The London Encyclopaedia

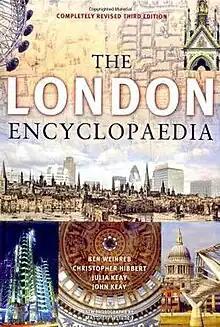
"The London Encyclopaedia", third edition, 2008.

The London Encyclopaedia, first published in 1983, is a 1,100-page historical reference work on London, the capital city of the United Kingdom, covering the whole of the Greater London area.